Thadlaskein Lake

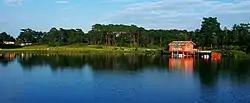
Thadlaskein Lake

Thadlaskein Lake, also Pung Sajar Nangli, is a man-made historical lake in Meghalaya, India. It is on National Highway 6 next to a small village called Mukhla.